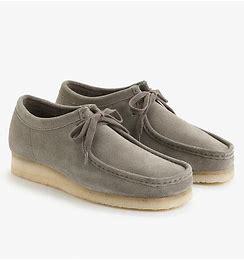
Brand: Clarks
Model: S Wallabee